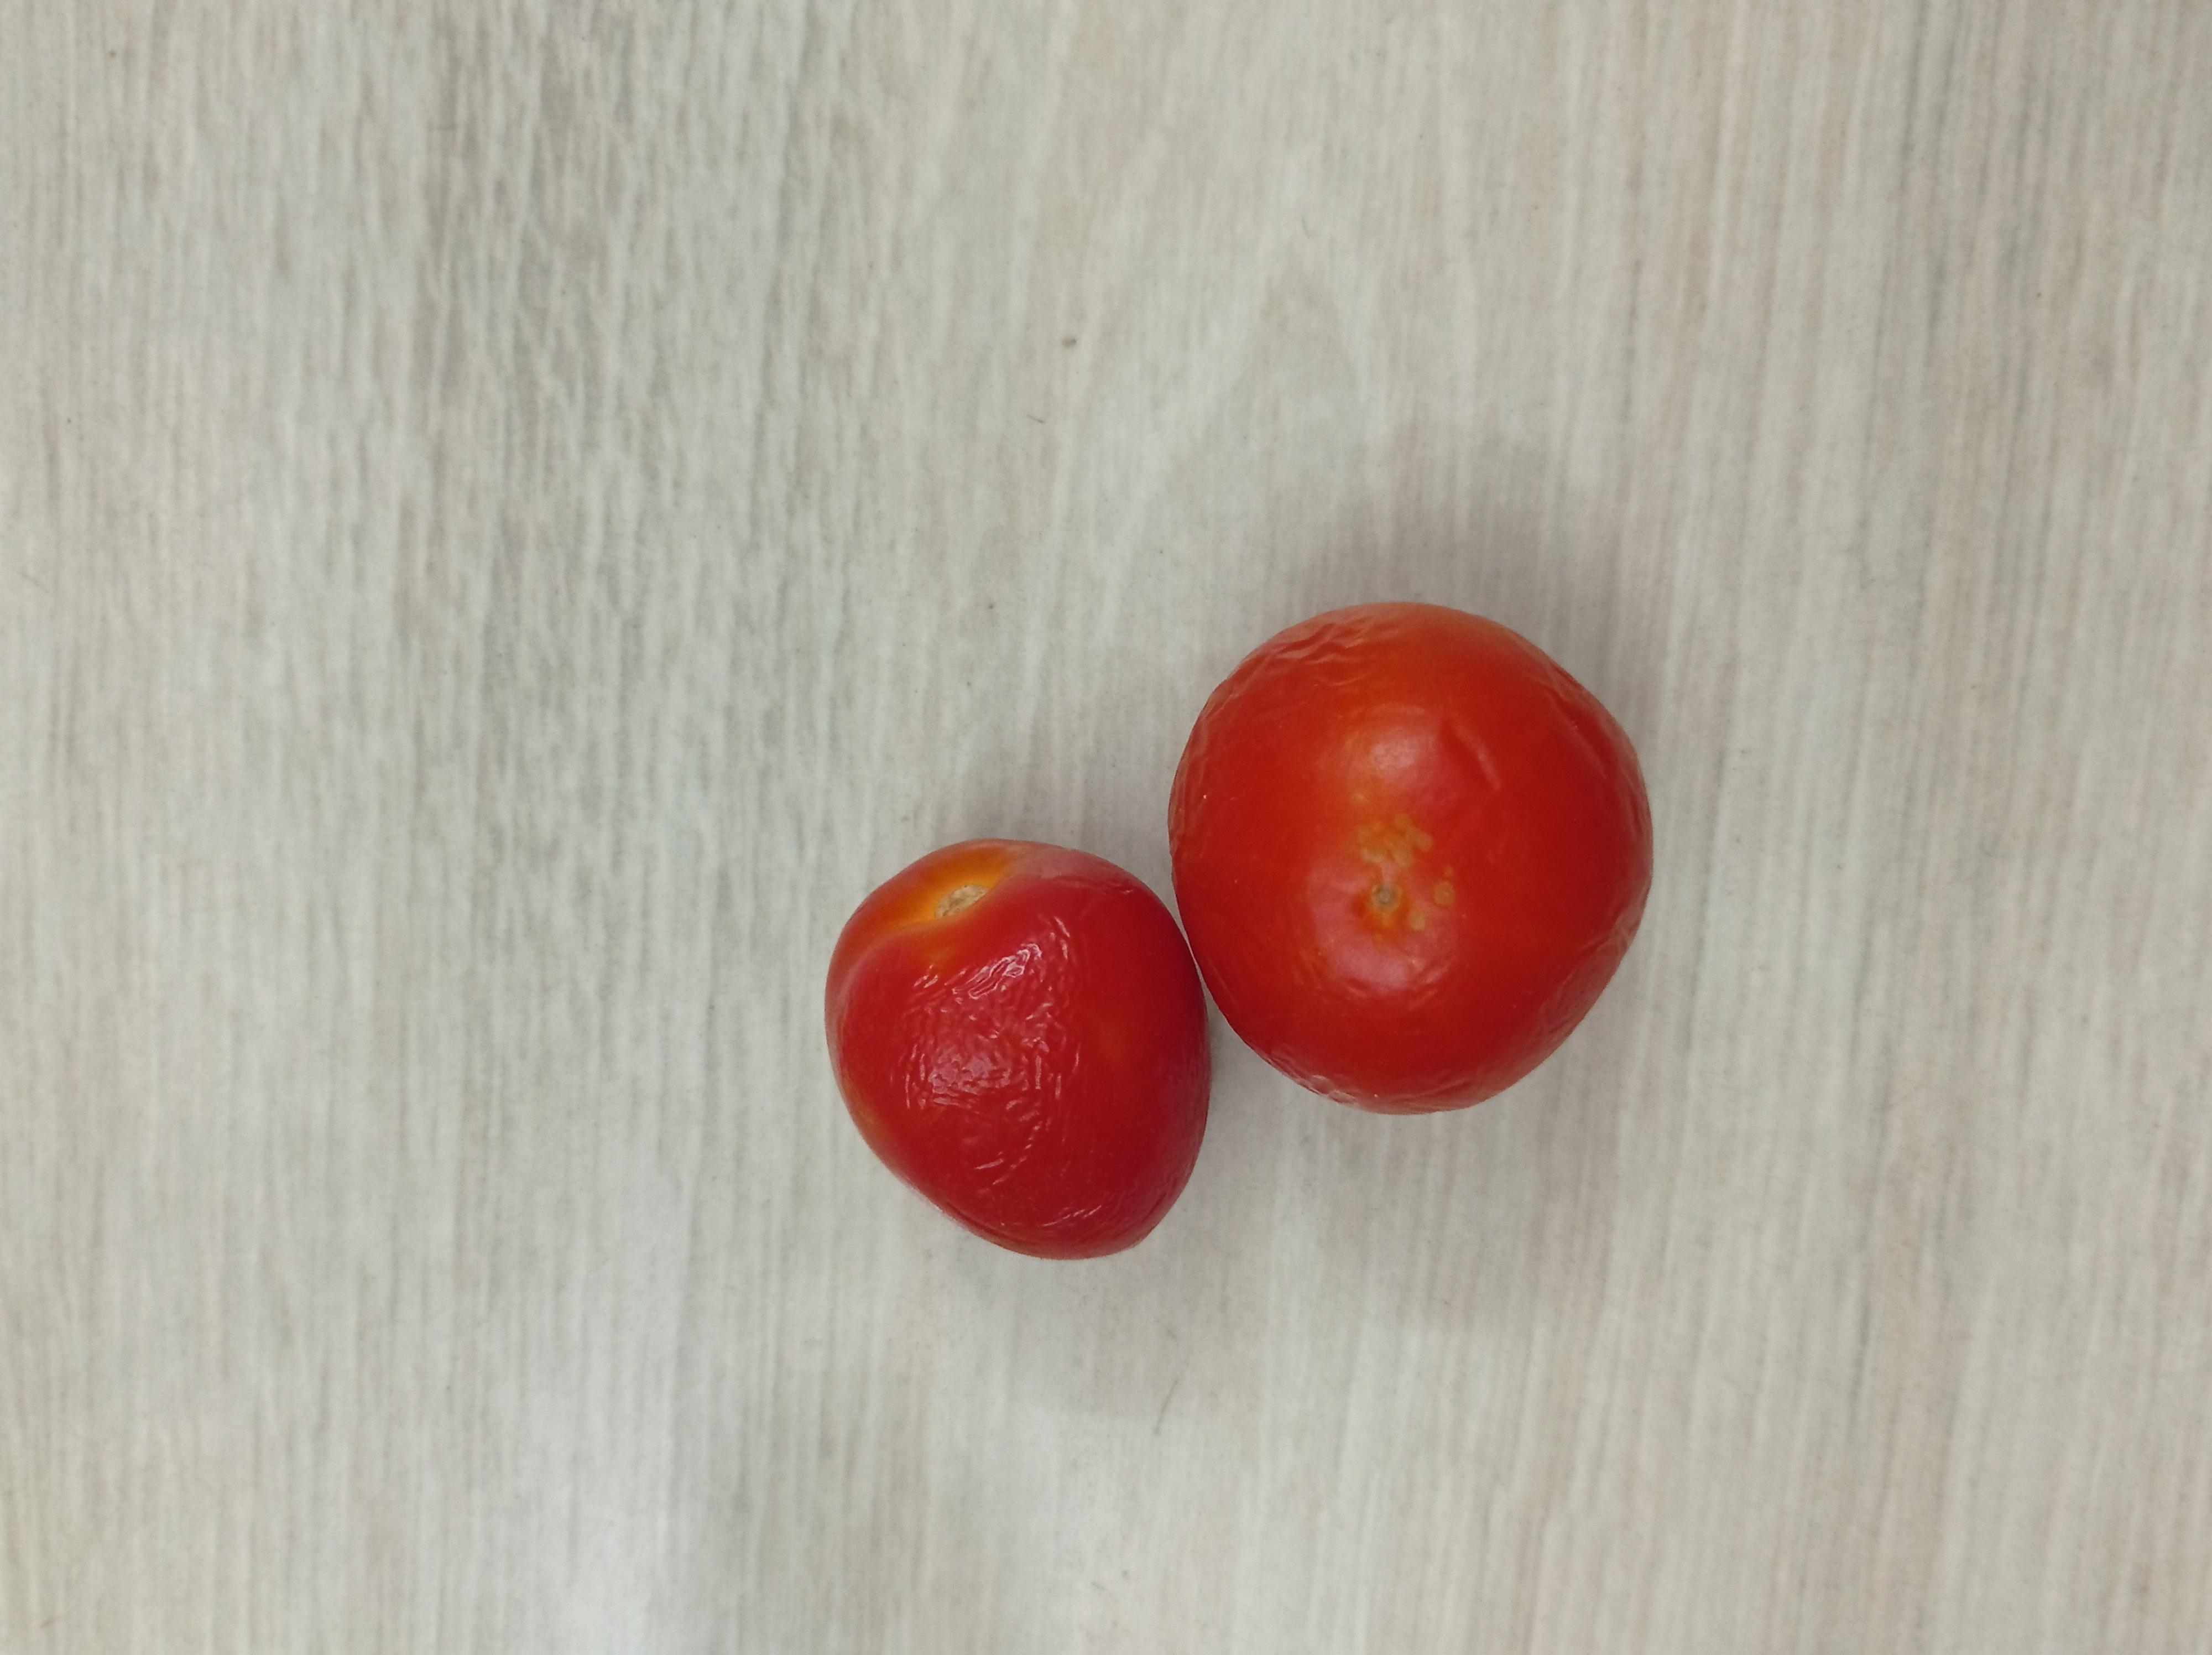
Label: Fresh